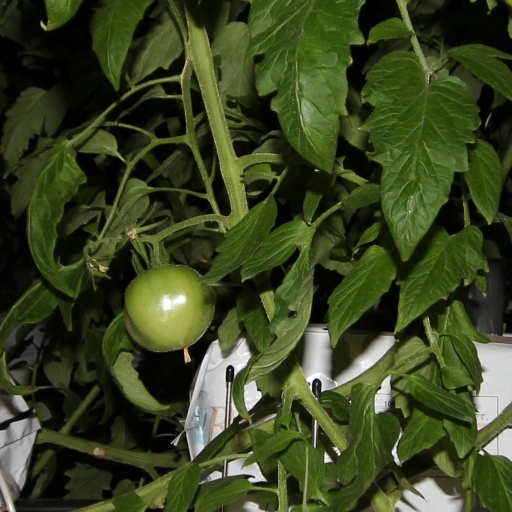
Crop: tomato